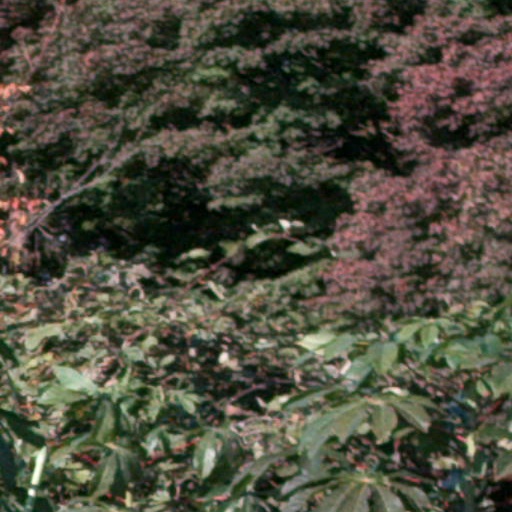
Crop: cassava